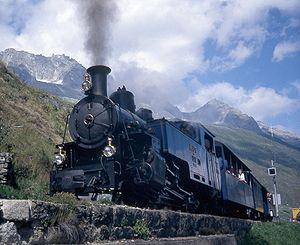
La ligne sommitale de la Furka est une ligne de chemin de fer à crémaillère suisse à voie métrique entre Realp et Oberwald via le tunnel de faîte du col de la Furka, exploitée par la Dampfbahn Furka-Bergstrecke AG. D'une longueur de presque 18 km, c'est la plus longue ligne non électrifiée du pays.